Spiderhunter

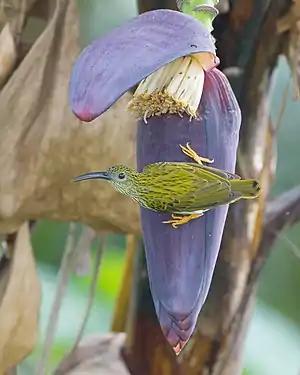
A streaked spiderhunter about to feed on a banana palm inflorescence

The spiderhunters are amongst the largest of their family, measuring between in length. The spectacled spiderhunter is the heaviest of the sunbirds, weighing as much as . The bills of the spiderhunters are long, at least twice the length of the head, and are decurved and stout. The tongue forms a complete tube for most of its length. The plumage is much drabber than the other brightly coloured sunbirds, is the same for both sexes, and contains no iridescence. The uppersides of most species are olive-green and the undersides dull white or yellow - in half the species the undersides are streaked. The most atypical spiderhunter plumage is that of the Whitehead's spiderhunter, which is dark brown with white streaking on the undersides and back and a yellow rump.